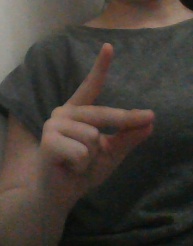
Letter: ta